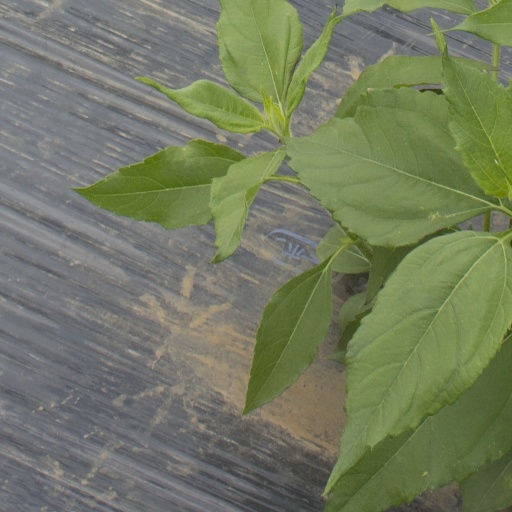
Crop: Jerusalem artichoke